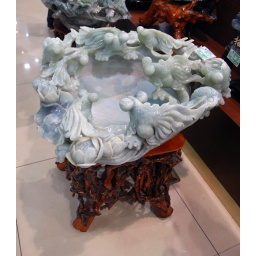
I think I need this for a bird bath in my yard.